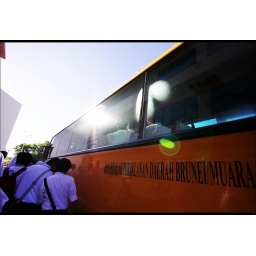
We're goin on a trip in a tiny rocketship~I mean, In the big yellow bus &amp;lt;3&amp;lt;3